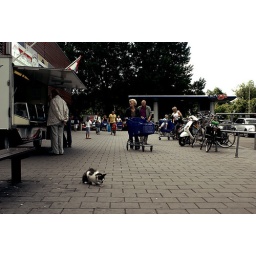
Cat eating fish in Leeuwarden, Friesland.